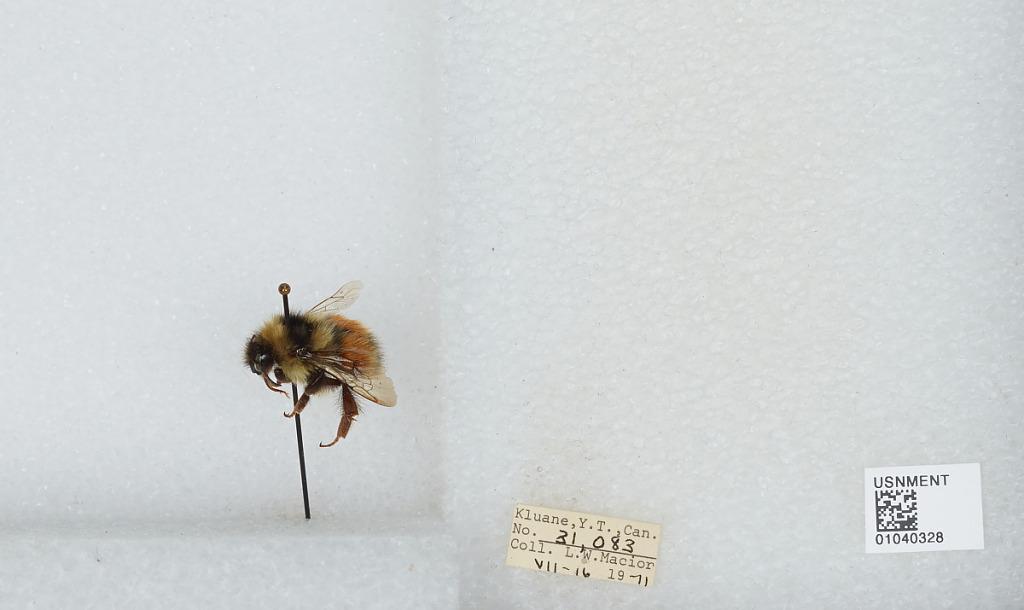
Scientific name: Bombus (Pyrobombus) sylvicola Kirby
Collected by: L. Macior
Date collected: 1971-7-16
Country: Canada
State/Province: Yukon Territory
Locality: Kluane
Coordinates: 60.75, -139.5